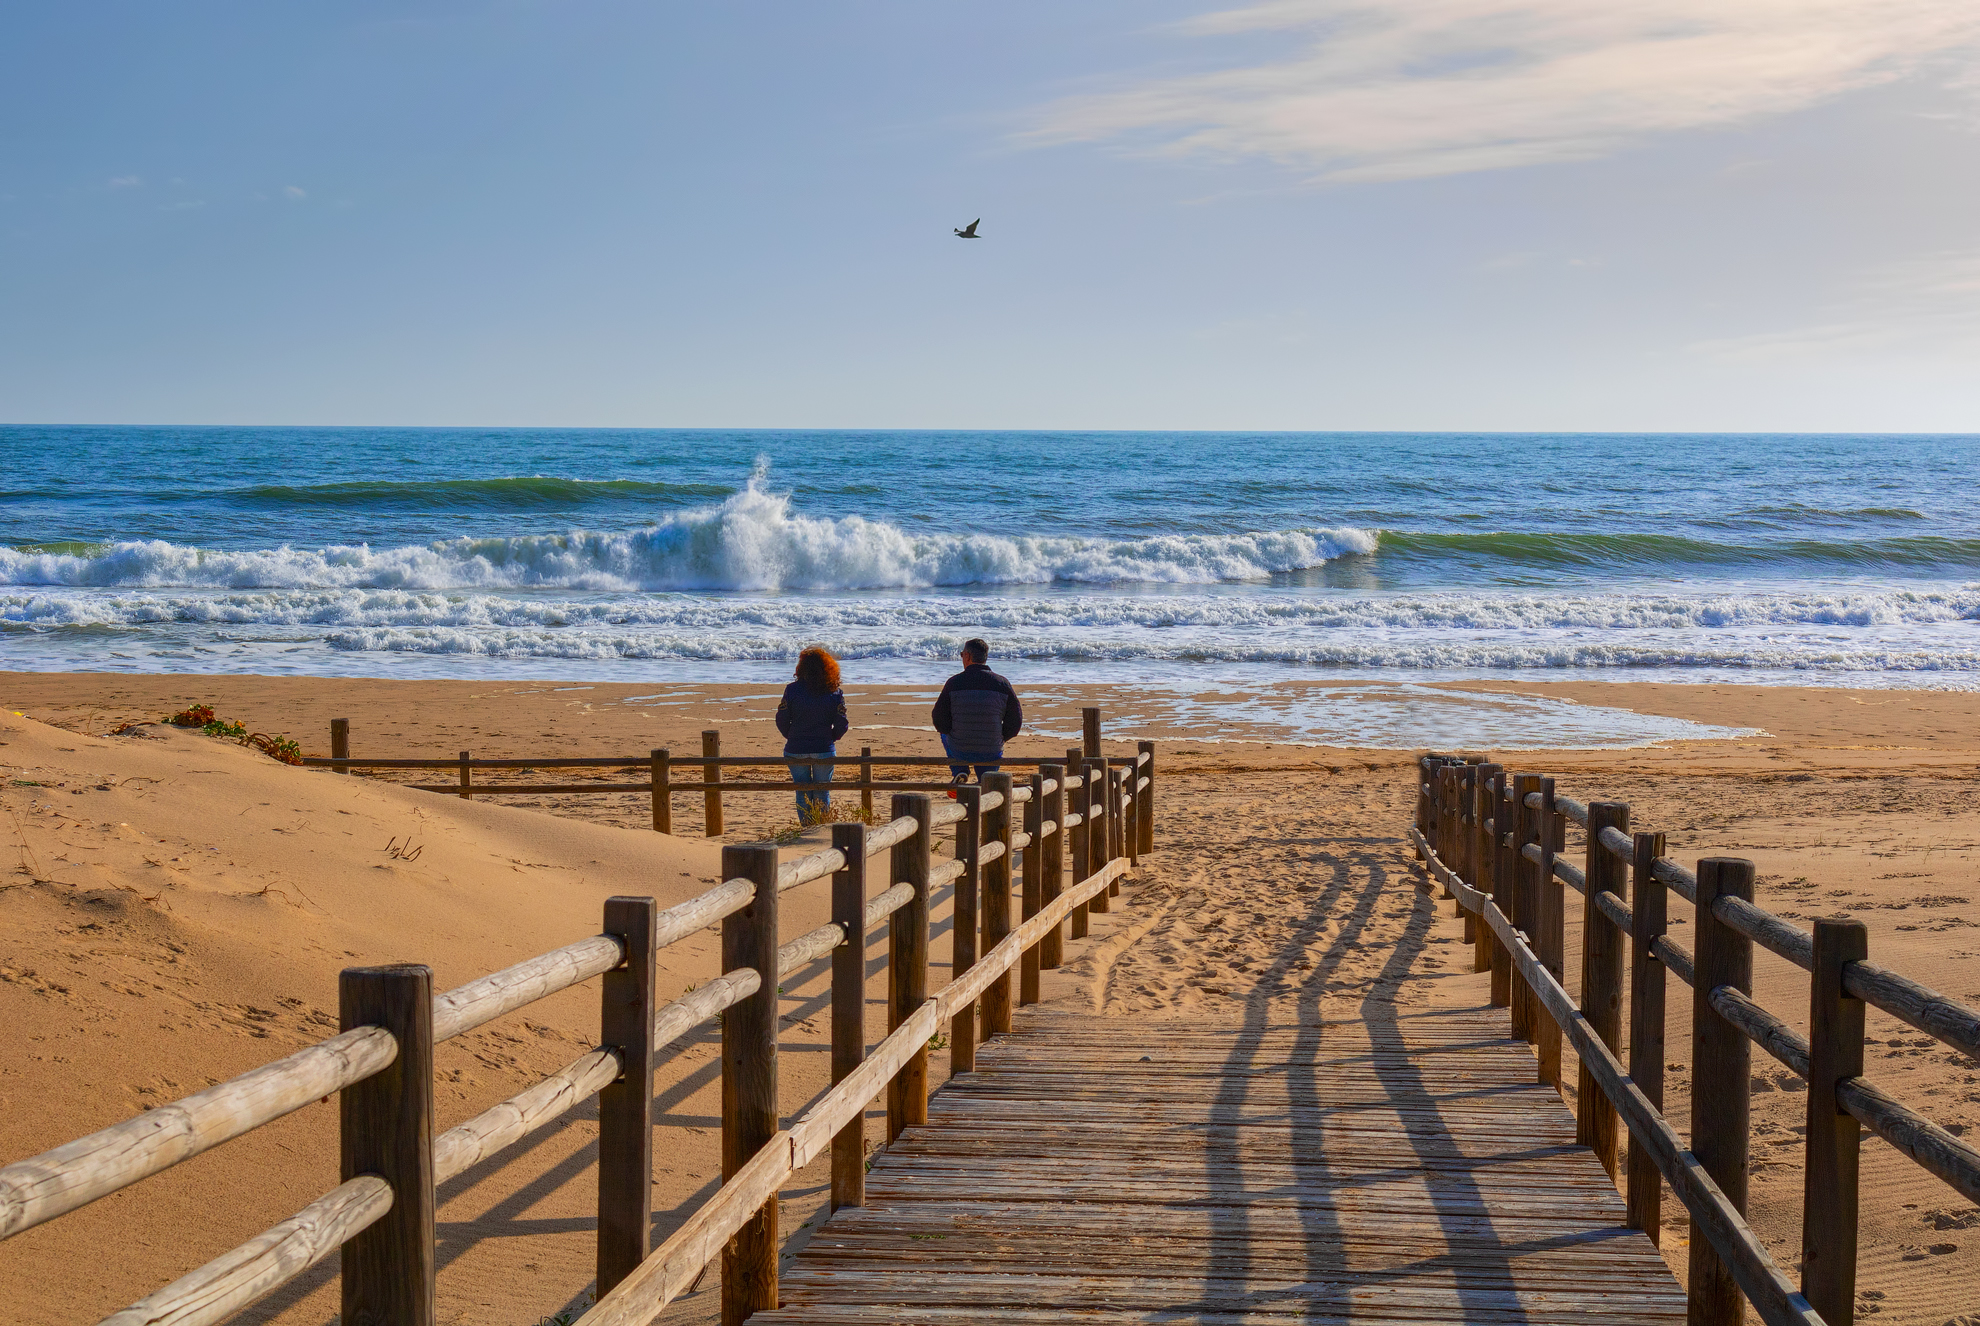
sea waves, beach, sea, wave, shore, ocean, sky, sand, coast, water, boardwalk, pier, wind wave, walkway, horizon, cloud, vacation, coastal and oceanic landforms, tree, wood, tide, guard rail, nonbuilding structure, bay, tourism, seabird, shadow